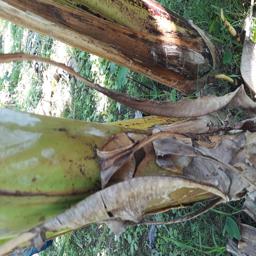
Label: PSEUDOSTEM WEEVIL